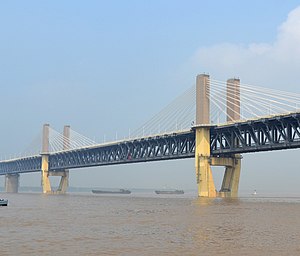
Wuhubroen
Wuhubroen er to store broer, som krydser floden Chang Jiang i provinsen Wuhu i Kina.